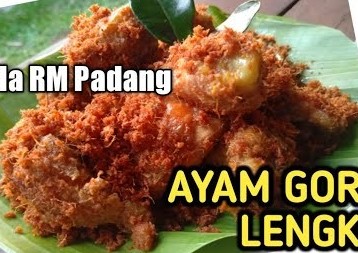
Label: ayam_goreng